Piotrków Trybunalski

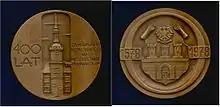
Polish medallion from 1978 commemorating the 400th anniversary of the Crown Tribunal, then the highest court of Poland in Piotrków Trybunalski.

During the 13th century, apart from the tribunals, Polish provincial princes made Piotrków the seat of some assemblies of the Sieradz knights, which according to historical sources were held in 1233, in 1241, and in 1291. It might have been during the 1291 assembly that the Prince of Sieradz, Władysław I the Elbow-high, granted Piotrków civic rights, because in documents from the beginning of the 14th century he mentions "civitate nostra Petricouiensi".